List of colonial governors of Dahomey

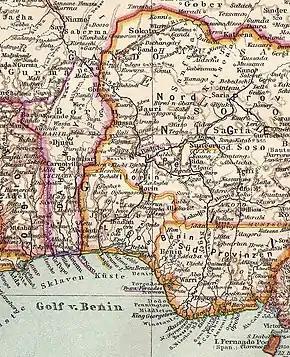
French Dahomey (bordered in "purple"), 1907.

This article lists the colonial governors of the former French Dahomey (1904–1958) in French West Africa, the present day nation of Benin.